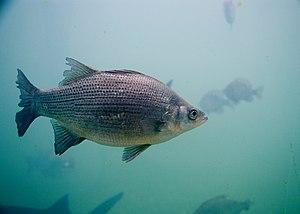
Bar est un nom vernaculaire ambigu désignant en français certains poissons, essentiellement de la famille des Moronidés. Le terme de « bar » désigne principalement deux espèces : le bar commun et le bar tacheté.
Le lac Utah avec une superficie de 392 km² est un des plus grands lacs naturels d'eau douce de l'ouest des États-Unis. C'est le plus grand lac issu du lac préhistorique Bonneville après le grand lac salé qu'il alimente via la rivière Jordan.